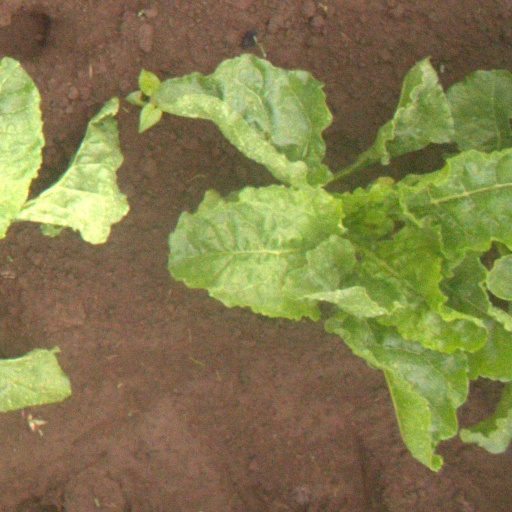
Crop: sugar beet